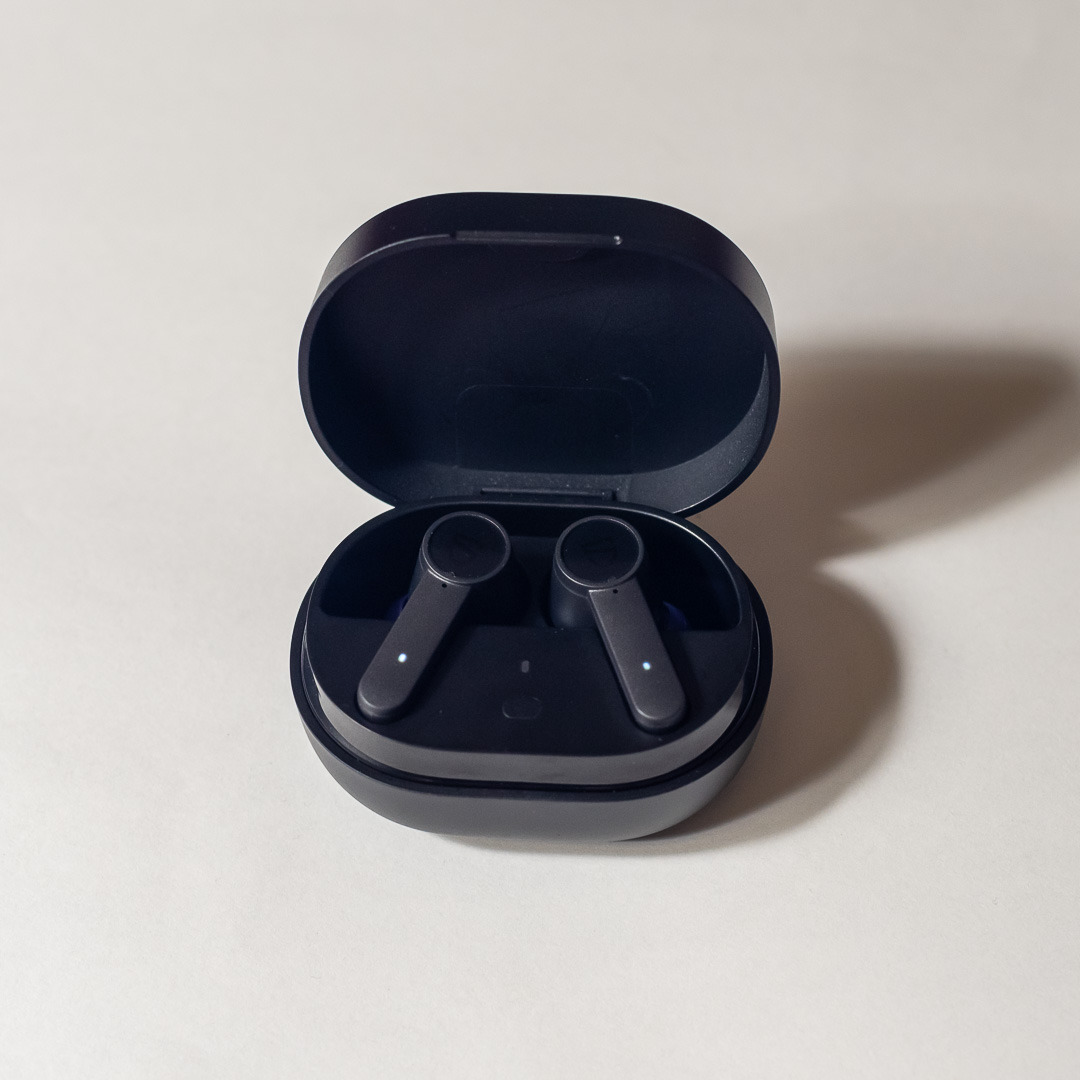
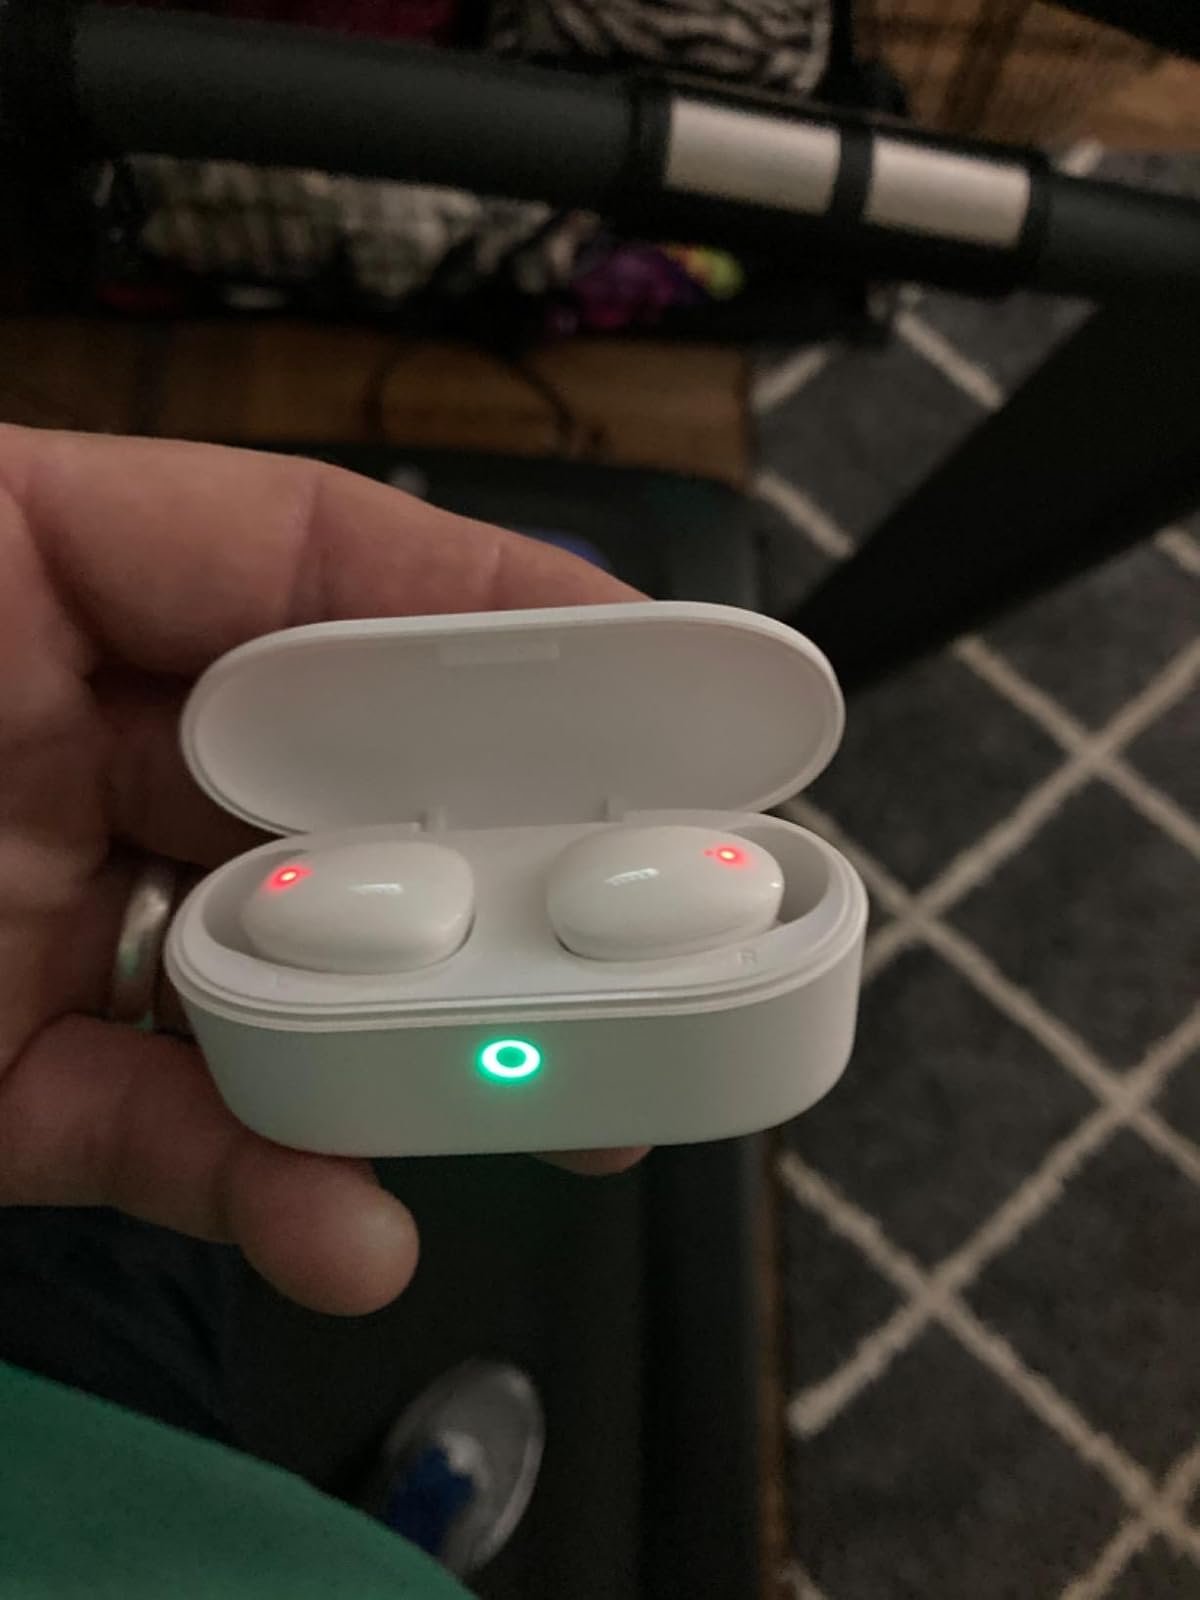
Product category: earbuds
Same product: no